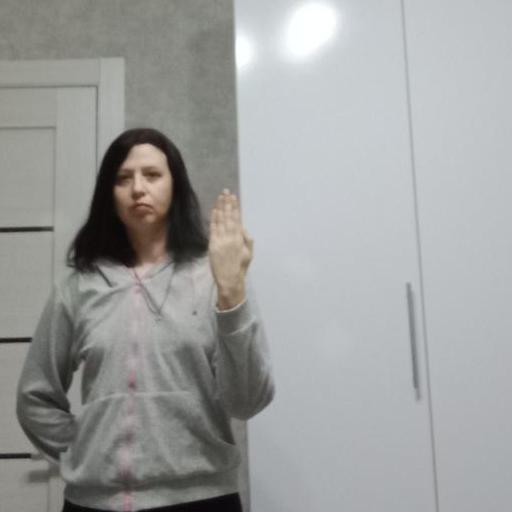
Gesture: stop_inverted